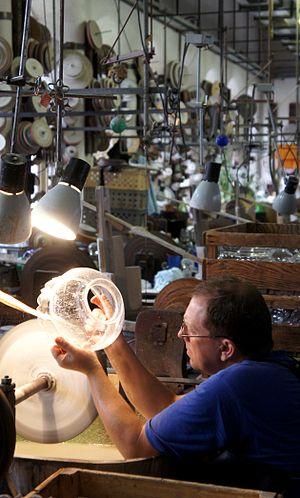
Travail du verre à la verrerie de Harrachov This is a photo of a cultural monument of the Czech Republic,number: 29114/6-5512.Památkový